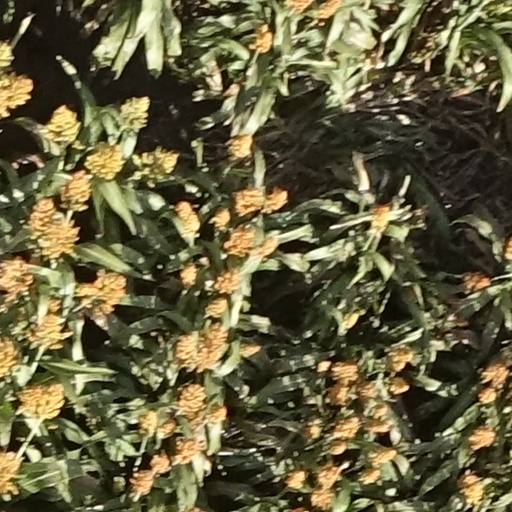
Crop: sorghum